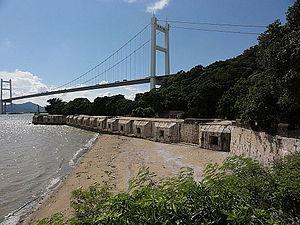
Le pont de Humen est un pont suspendu qui franchit le Zhu Jiang au niveau du détroit appelé la porte du tigre, dans la province du Guangdong en Chine. Il relie le district de Nansha de Canton au bourg de Humen, dans la ville-préfecture de Dongguan, depuis juin 1997.